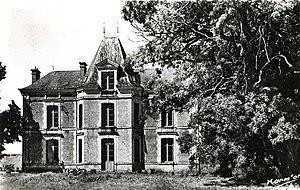
Château de Latingy, Mardié, Loiret, France
La liste des châteaux du Loiret recense de manière non exhaustive les châteaux au sens large du terme situés sur le territoire du département français du Loiret en région Centre-Val de Loire.
Le château de Latingy est un château situé à Mardié, dans le département français du Loiret.